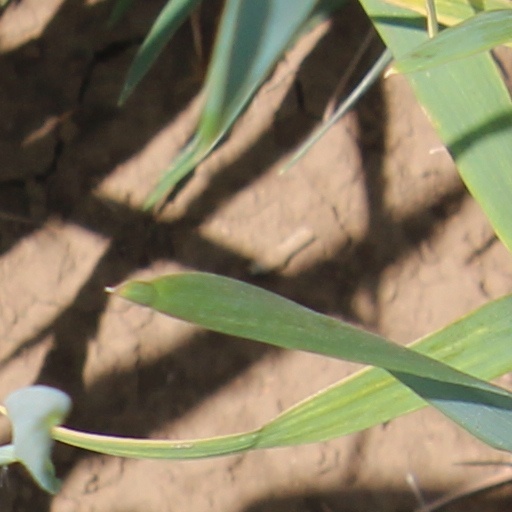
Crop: wheat